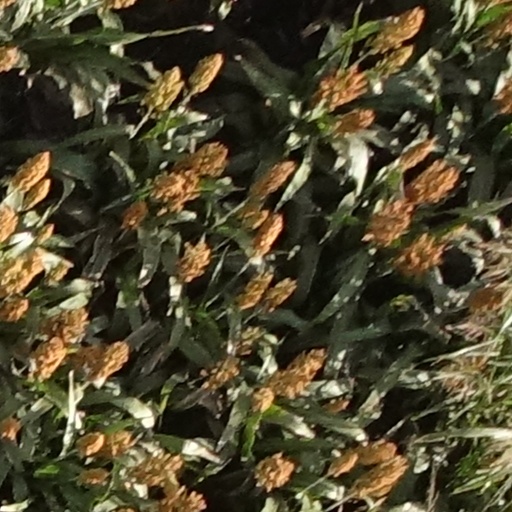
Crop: sorghum